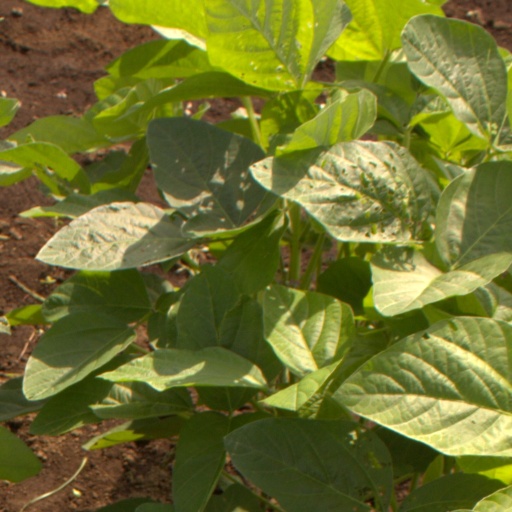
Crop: soybean